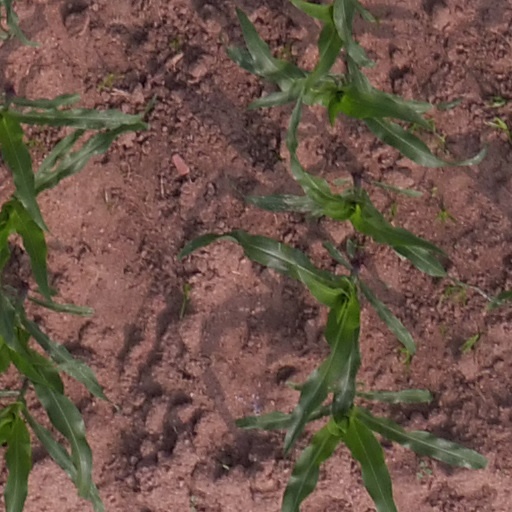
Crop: maize; corn